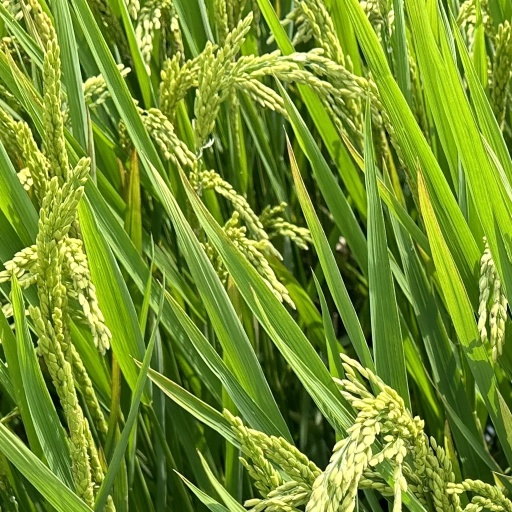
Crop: rice